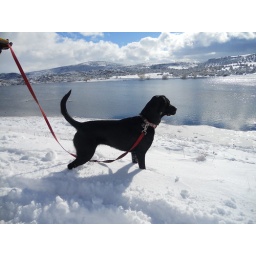
Nova spotted a flock of ducks swimming in the lake. She wanted to chase them.